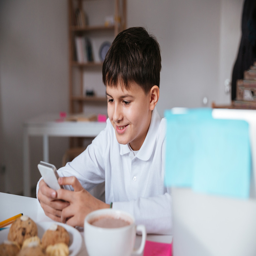
happy little boy using cell phone and having breakfast at the table